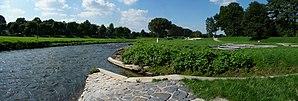
Tripoint de l'Alemagne, la Pologne et la Tchèquie prés de Hrádek nad Nisou (vue de la Tchèquie). Polski: Czesko-polsko-niemiecki trójstyk przy Hrádku nad Nisou (widok ze strony czeskiej). Русский: Стык границ Германии, Польши и Чехии близ города Градек над Нисоу (вид из чешской стороны).